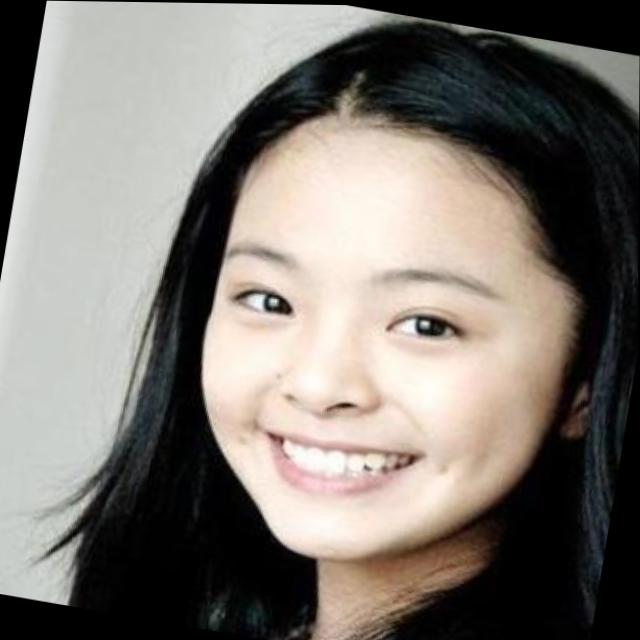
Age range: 13-20